Sámi drum

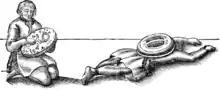
A Sámi "noaidi" with his drum and subsequently in trance; as illustrated in Johannes Schefferus's "Lapponia" (1673).Isaac Olsen wrote: "".

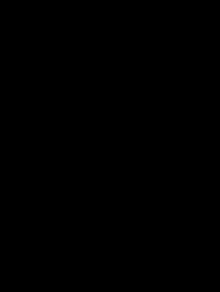
This drum belonged to Morten Olofsson, a Sámi of Åsele, until it was confiscated on New Year's Day 1725 by Petrus Asp, bishop of Härnosand. On this day, 26 drums were confiscated. These drums were all of the same main type of Southern Sámi drum, known as the Åsele type. Twenty of these now belong to Nordiska museet, and they form a large part of the total number of preserved drums.

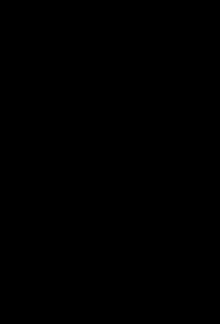
Drum from Lule Sámi areas. Mentioned by Schefferus in 1673; now at Nordiska museet.

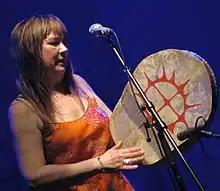
Mari Boine with a modern drum. Drums are now used both as musical instruments and as symbols of Sámi identity.

Samuel Rheen, who was a priest in Kvikkjokk 1664–1671, was one of the first to write about Sámi religion. His impression was that many Sámi, but not all, used the drum for divination. Rheen mentioned four kinds of things the drum could give: